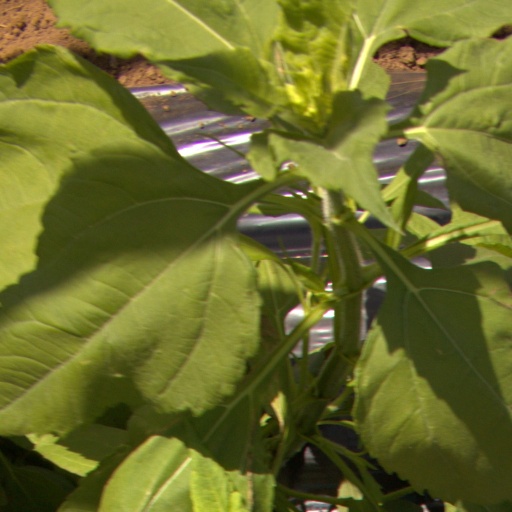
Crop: Jerusalem artichoke